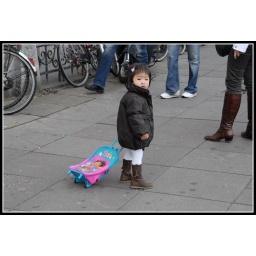
Sho looked so cute, standing there with her Dora bag in the big city!